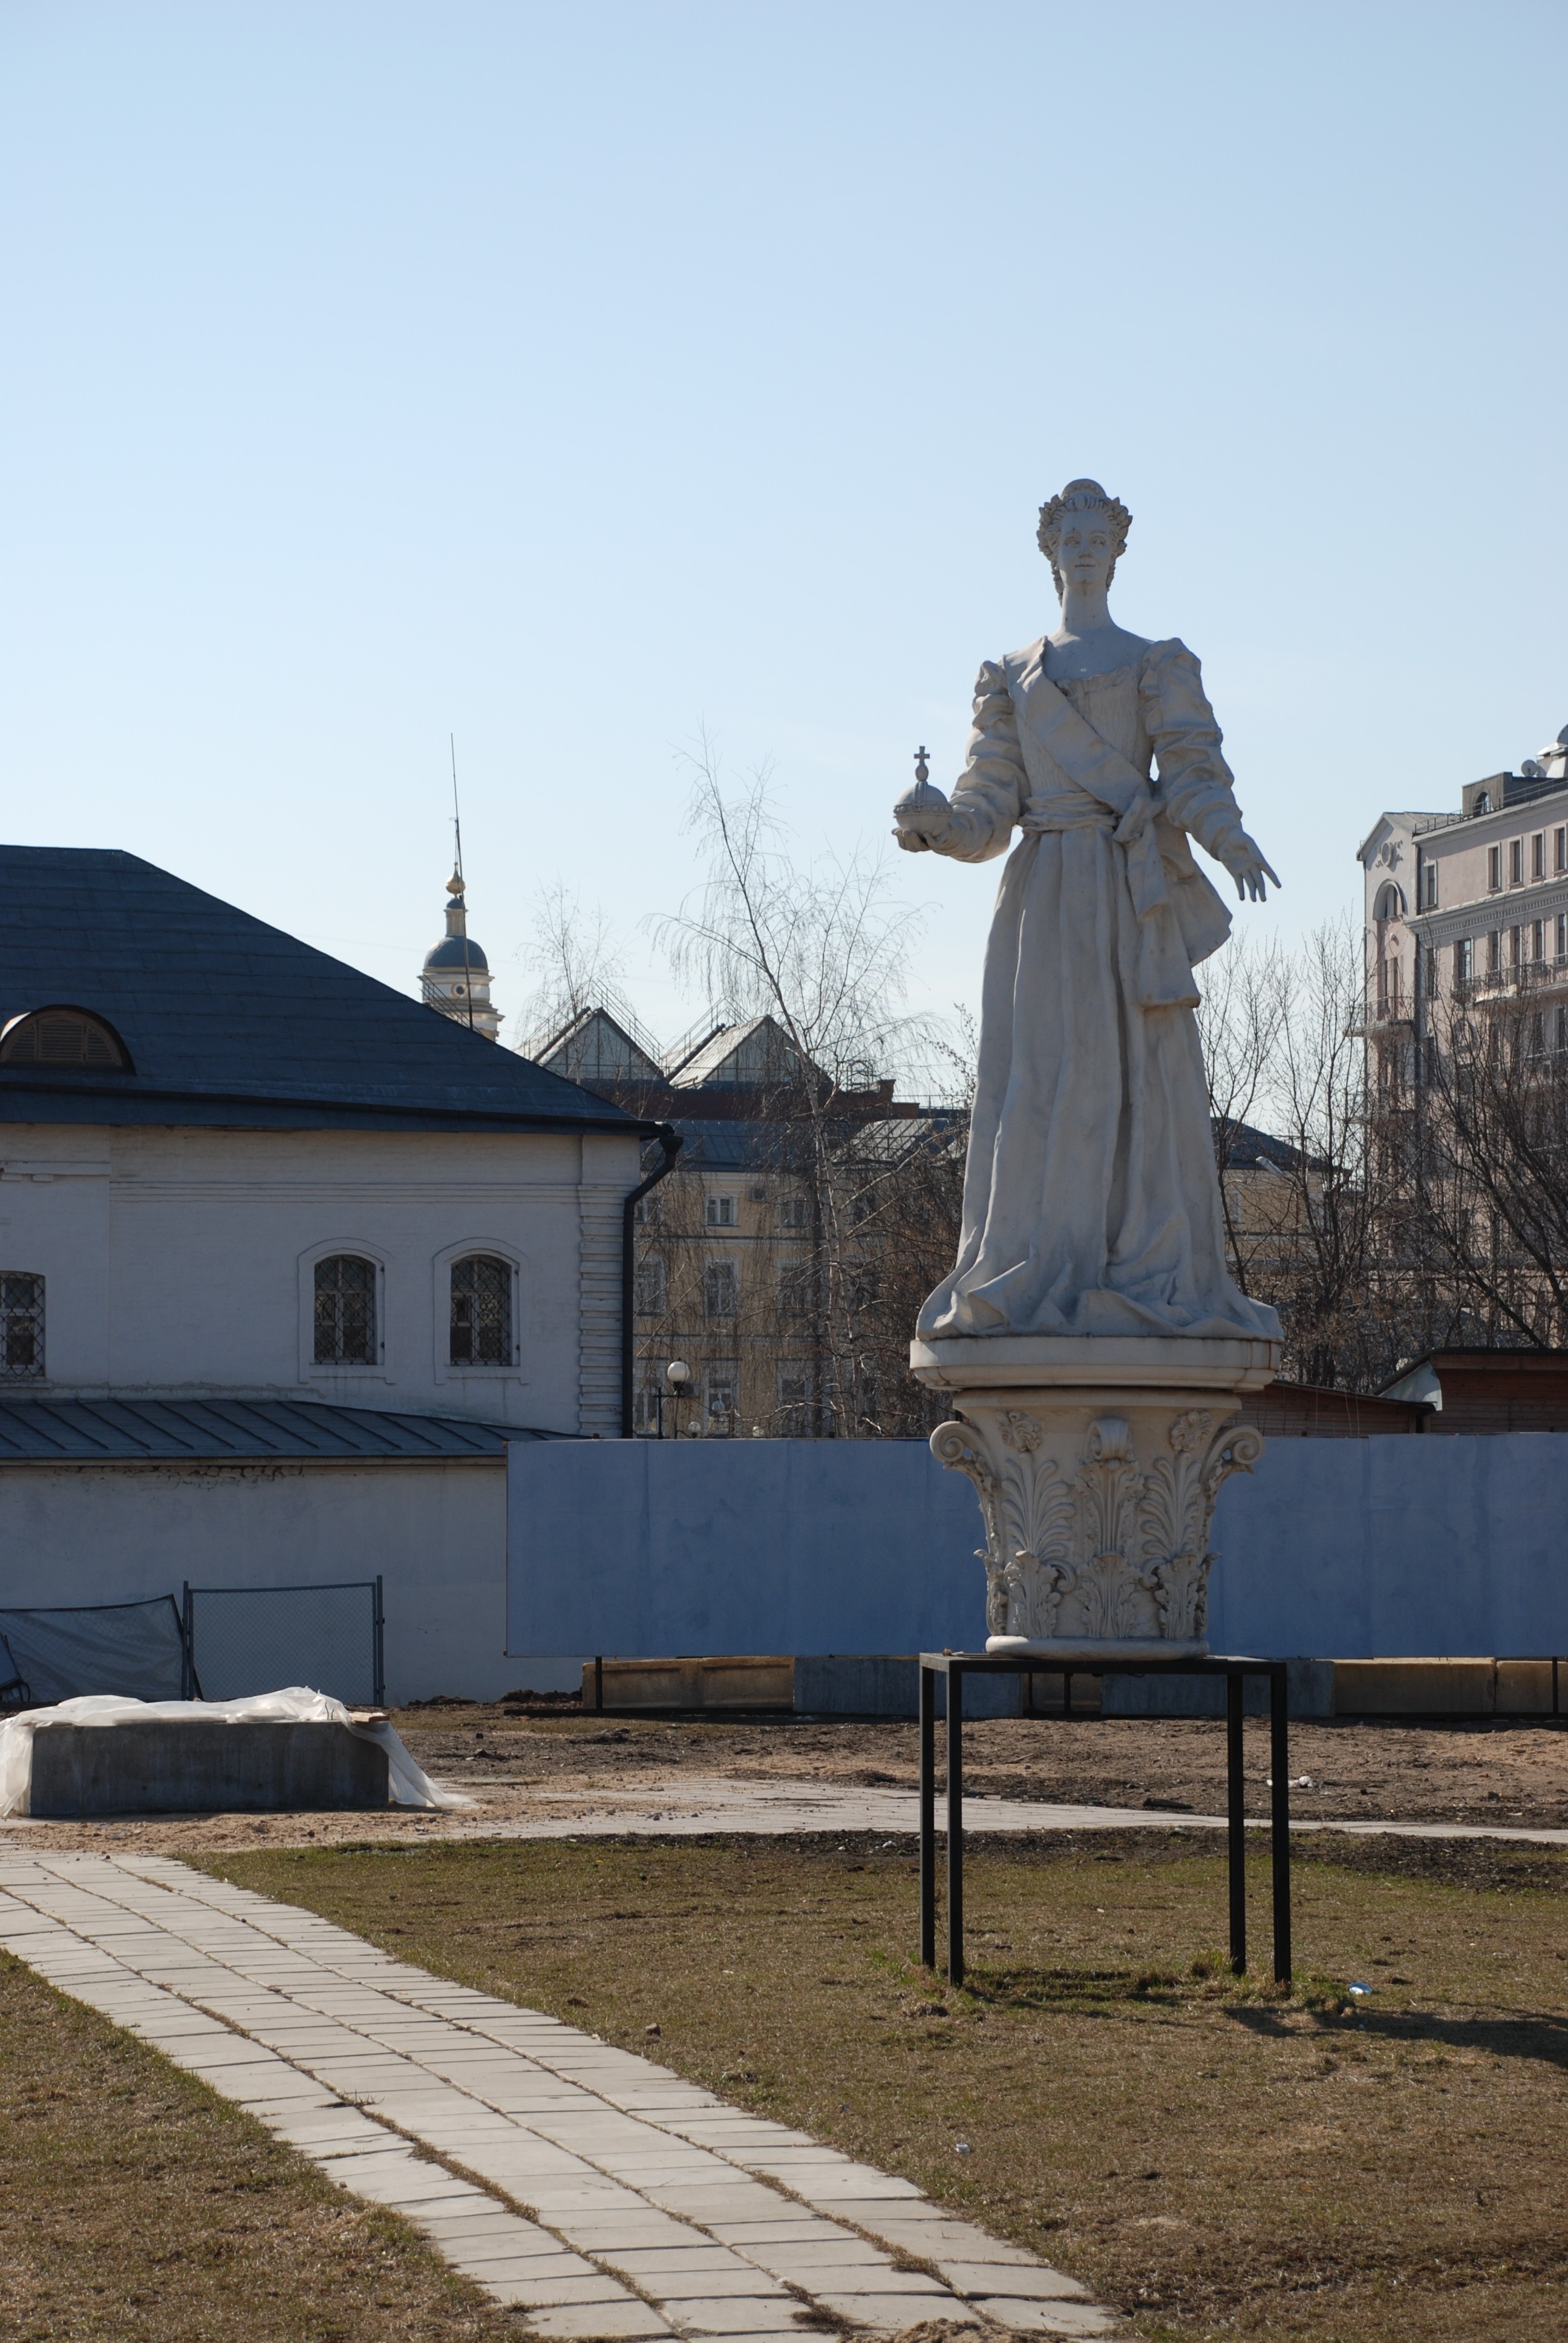
city, monument, cityscape, vacation, travel, statue, nikon, tourism, sculpture, memorial, cool image, temple, moscow, russia, d80, cityscapes, moskau, moscou